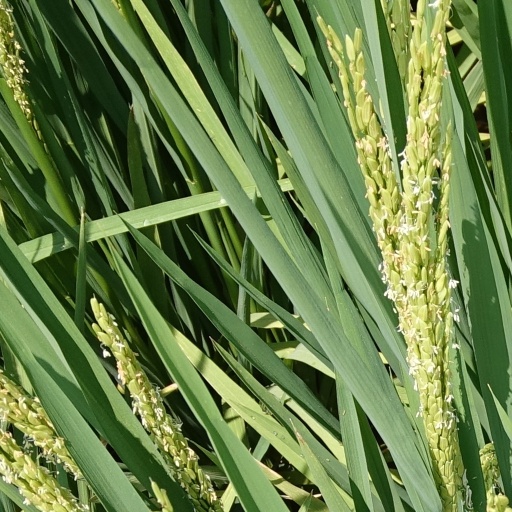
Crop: rice